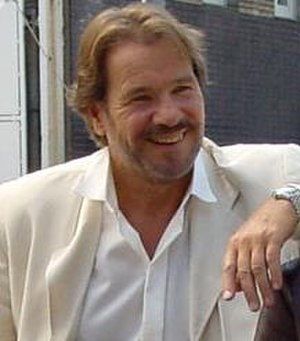
Götz George
2001
Götz George var en tysk skuespiller i teater og film. Mest kendt for sin rolle som Duisburg kommisær Horst Schimanski i Tatort serien. Han var søn af skuespilleren Heinrich George og skuespillerinden Berta Drews.